Western Ganga literature

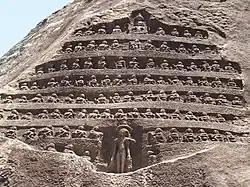
Rock carvings of Jainas at Shravanabelagola

Western Ganga literature refers to a body of writings created during the rule of the Western Ganga Dynasty, a dynasty that ruled the region historically known as Gangavadi (modern Southern Karnataka, India) between the 4th and 11th centuries. The period of their rule was an important time in the history of South Indian literature in general and Kannada literature in particular, though many of the writings are deemed extinct. Some of the most famous poets of Kannada language graced the courts of the Ganga kings. Court poets and royalty created eminent works in Kannada language and Sanskrit language that spanned such literary forms as prose, poetry, Hindu epics, Jain Tirthankaras (saints) and elephant management.